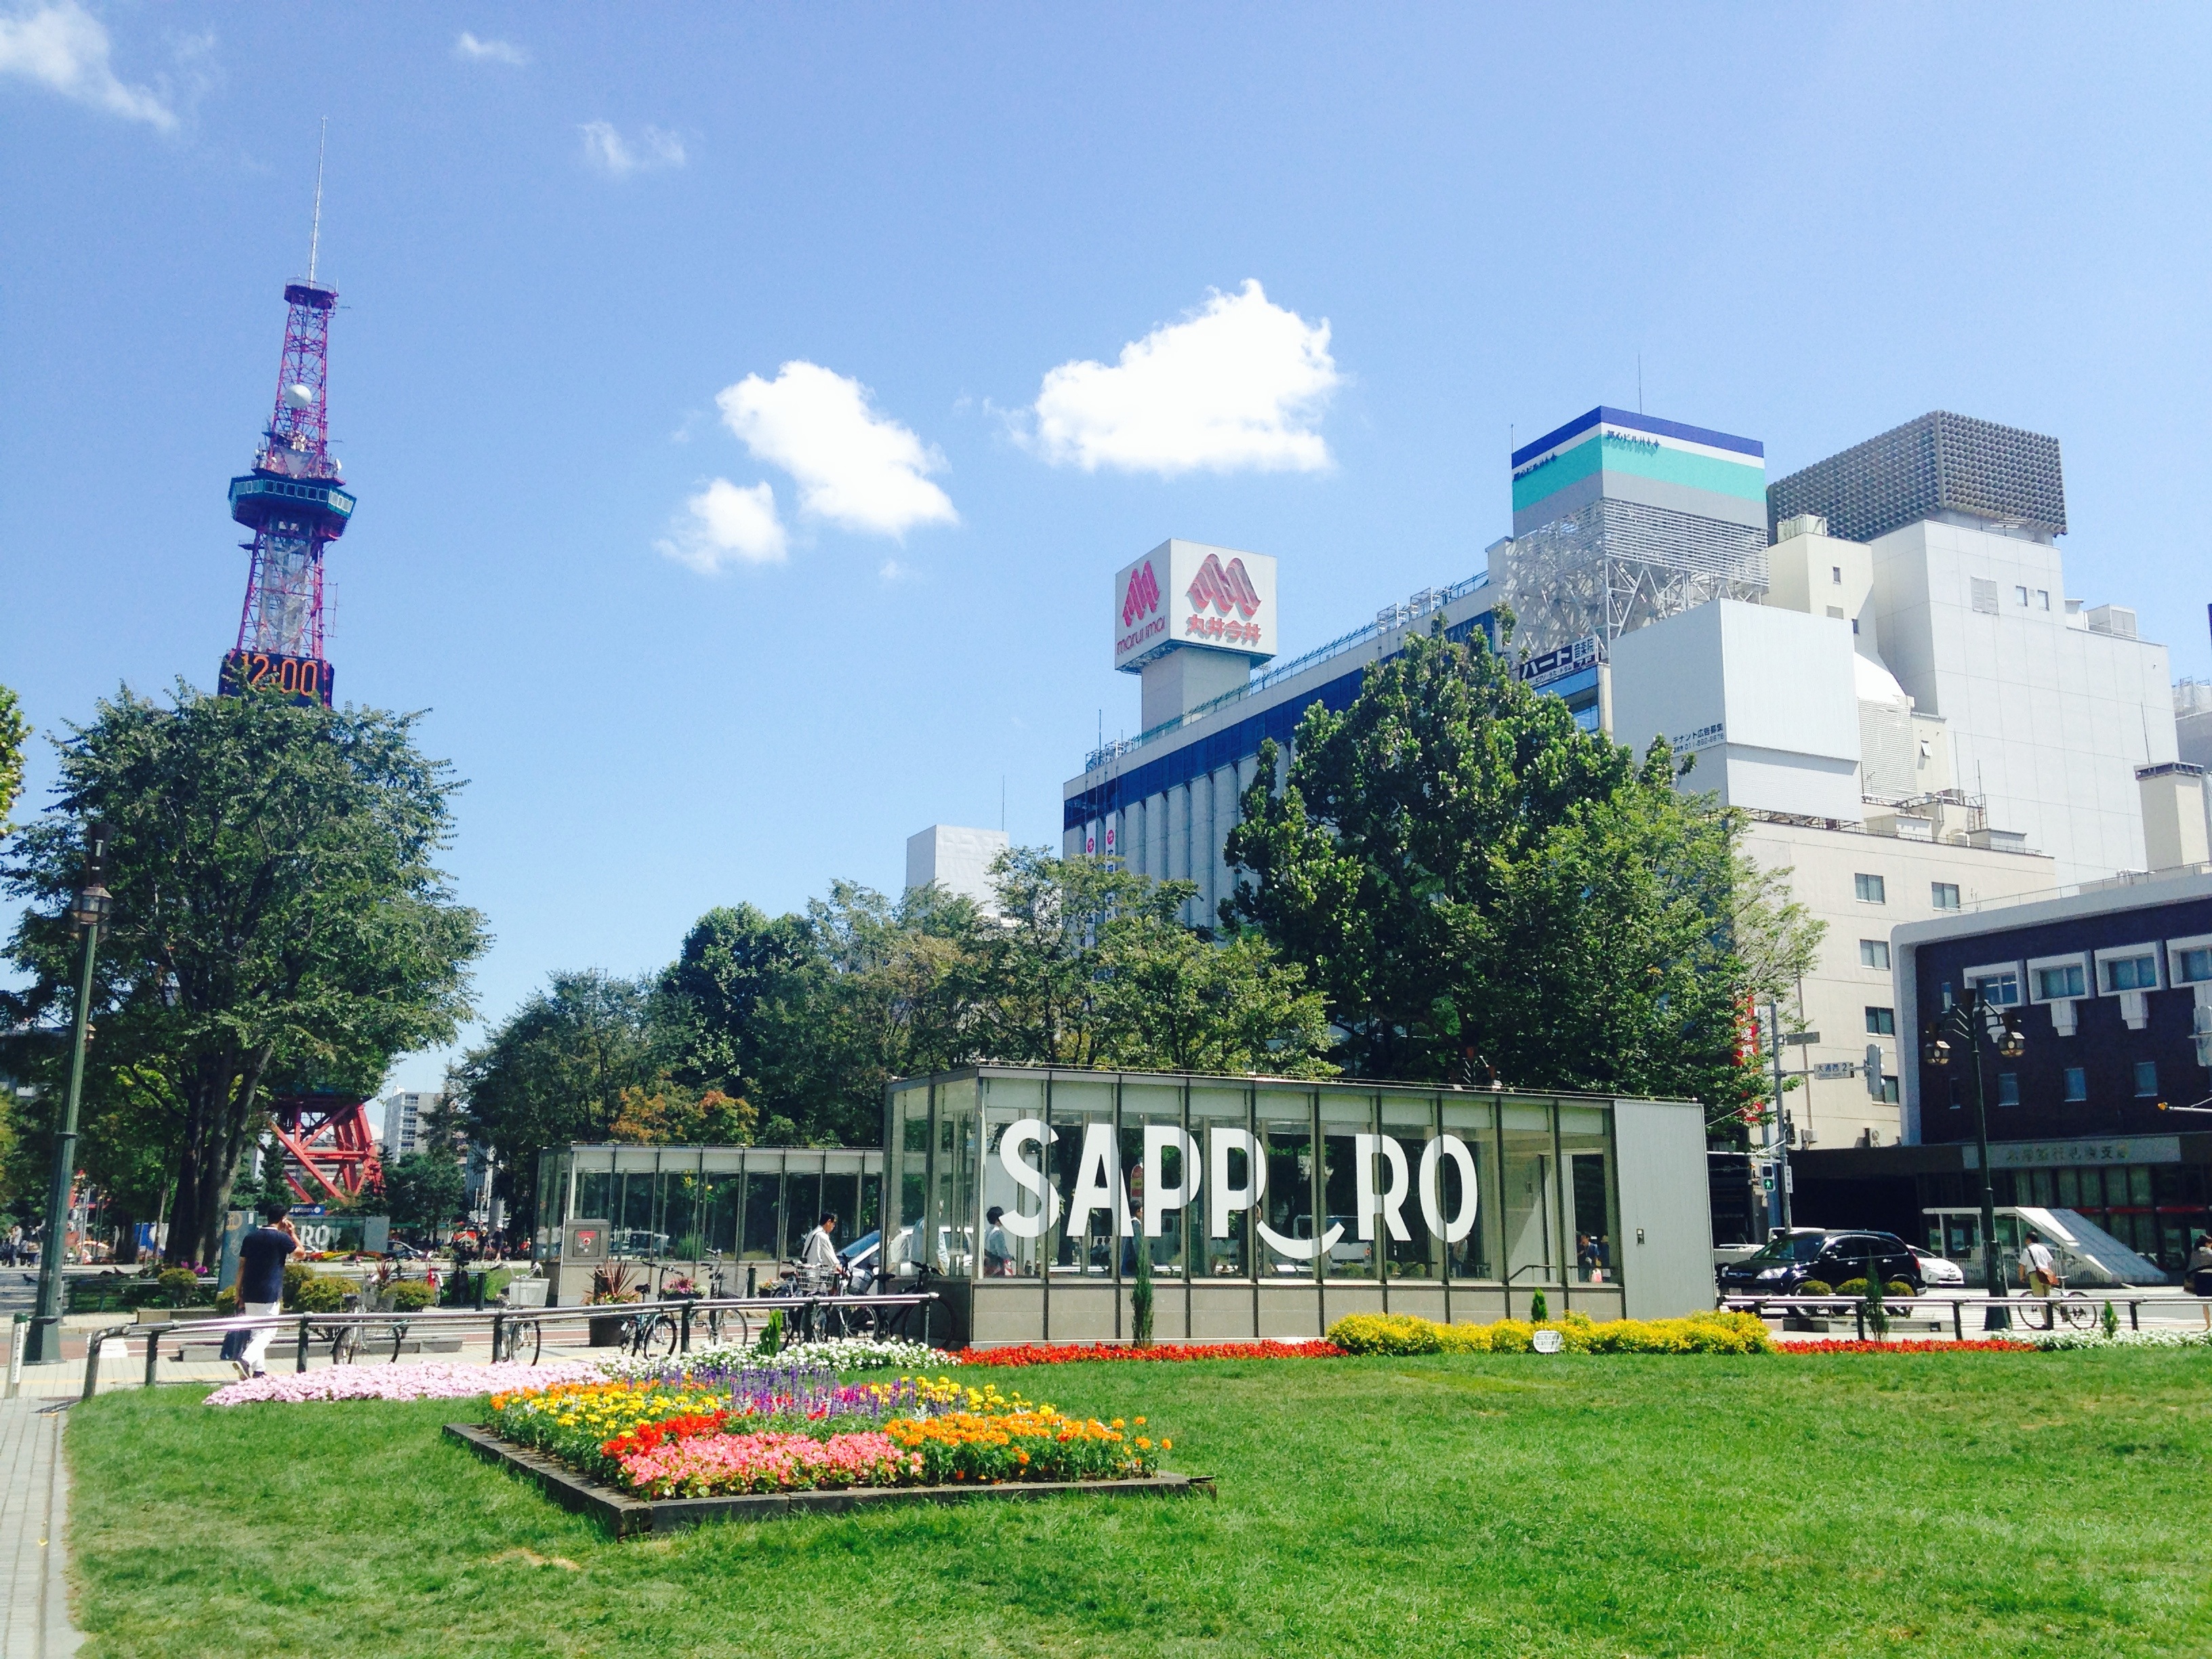
town, building, city, travel, park, landmark, japan, resort, sapporo, during the day